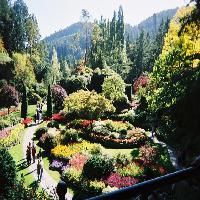
Weather: sun or clear